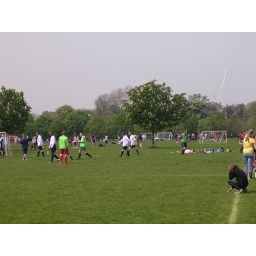
We did get the ball in their box (at least once!).